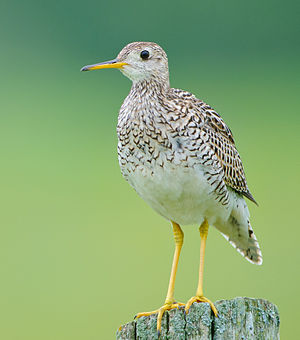
Bartramsklire
Bartramsklire er en vadefugl, der kun er set to gange i Danmark, sandsynligvis som gæst fra Nordamerika. Første gang var 3. november 1920 i Tim ved Ringkøbing, hvor en ung hun blev skudt. Den 8. november 2015 blev arten igen set ved Tipperne i Vestjylland. Bartramskliren er opkaldt efter den amerikanske naturforsker William Bartram. Det videnskabelige artsnavn longicauda betyder 'langhalet'.